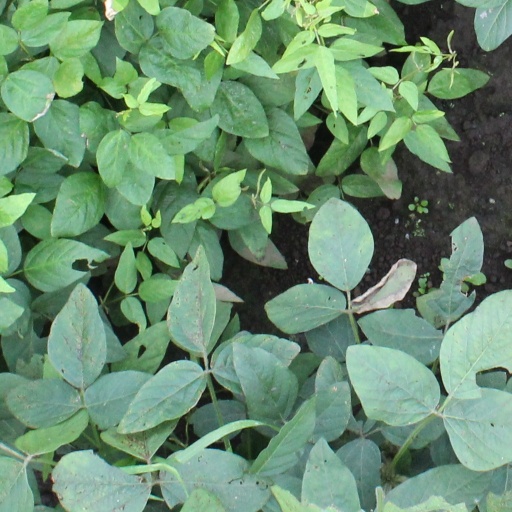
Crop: soybean